City Sikhs

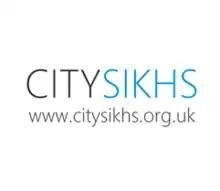
"The City Sikhs mission is to create positive change within society and inspire people to be the best they can be."

City Sikhs (formerly City Sikhs Network) (Punjabi: ਸਿਟੀ ਸਿੱਖ) is a nonprofit organisation, and a registered charity which describes itself as "A voice for progressive Sikhs". It promotes networking, education and volunteering amongst Sikh professionals and provides a platform for engagement with the British Sikh community.